Orlando City SC

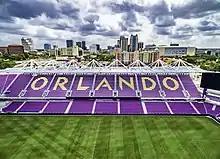
Inter&Co Stadium

On March 1, 2012, Garber visited Orlando to meet with city and county officials. He stated, "It's not a matter of if, but when", addressing Orlando's chances of joining MLS. Later on August 31, Rawlins told the "Orlando Business Journal" the team could get the Major League Soccer approval as early as late 2013, and be ready to play in the league by 2014 or 2015. Rawlins said to make that happen, the league had asked the team to explore building a 22,000-seat soccer-specific stadium. "They didn't say we had to have a stadium built before we could join, but they at least would like a plan that it's happening." Orlando City repeated as regular season champions, but exited the playoffs in the semi-finals with a 4–3 loss to Wilmington Hammerheads.